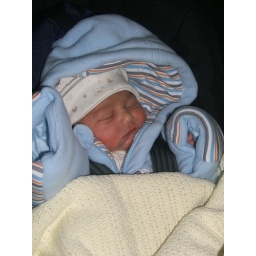
Oliver in his car seat